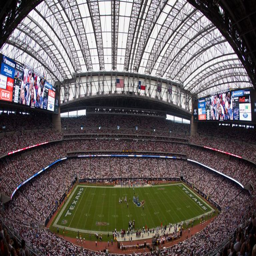
sports facility has a capacity of 72,220